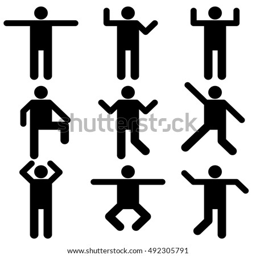
set of silhouettes of a man .